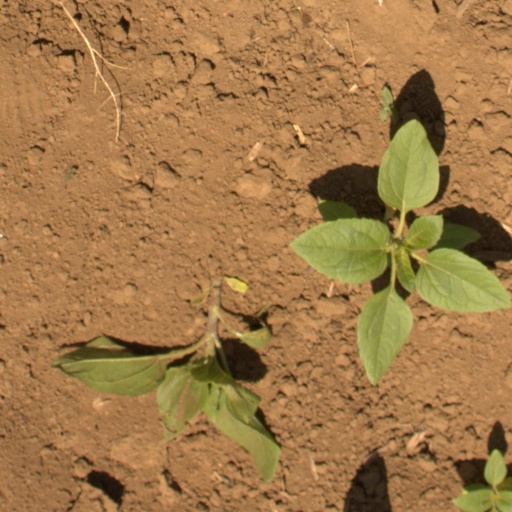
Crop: Jerusalem artichoke